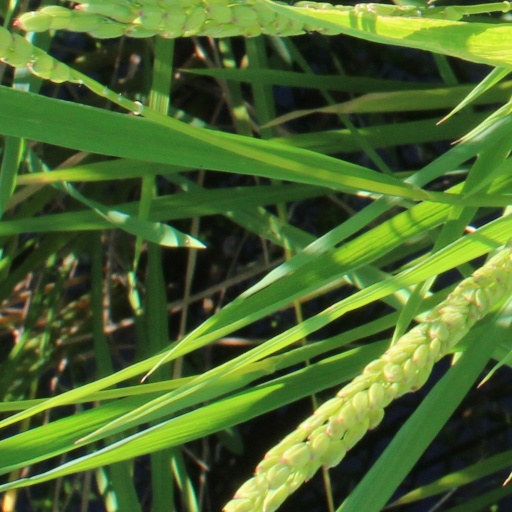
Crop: rice